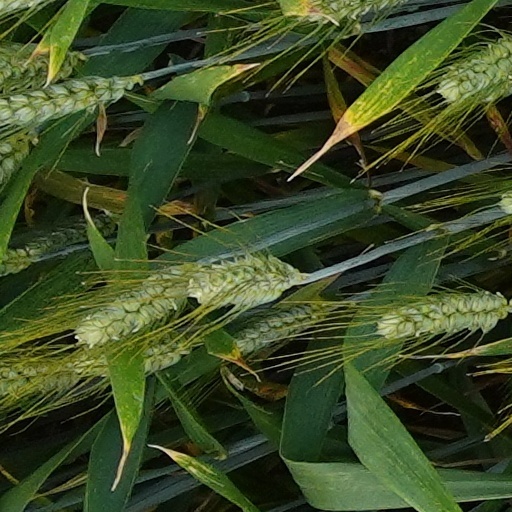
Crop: wheat